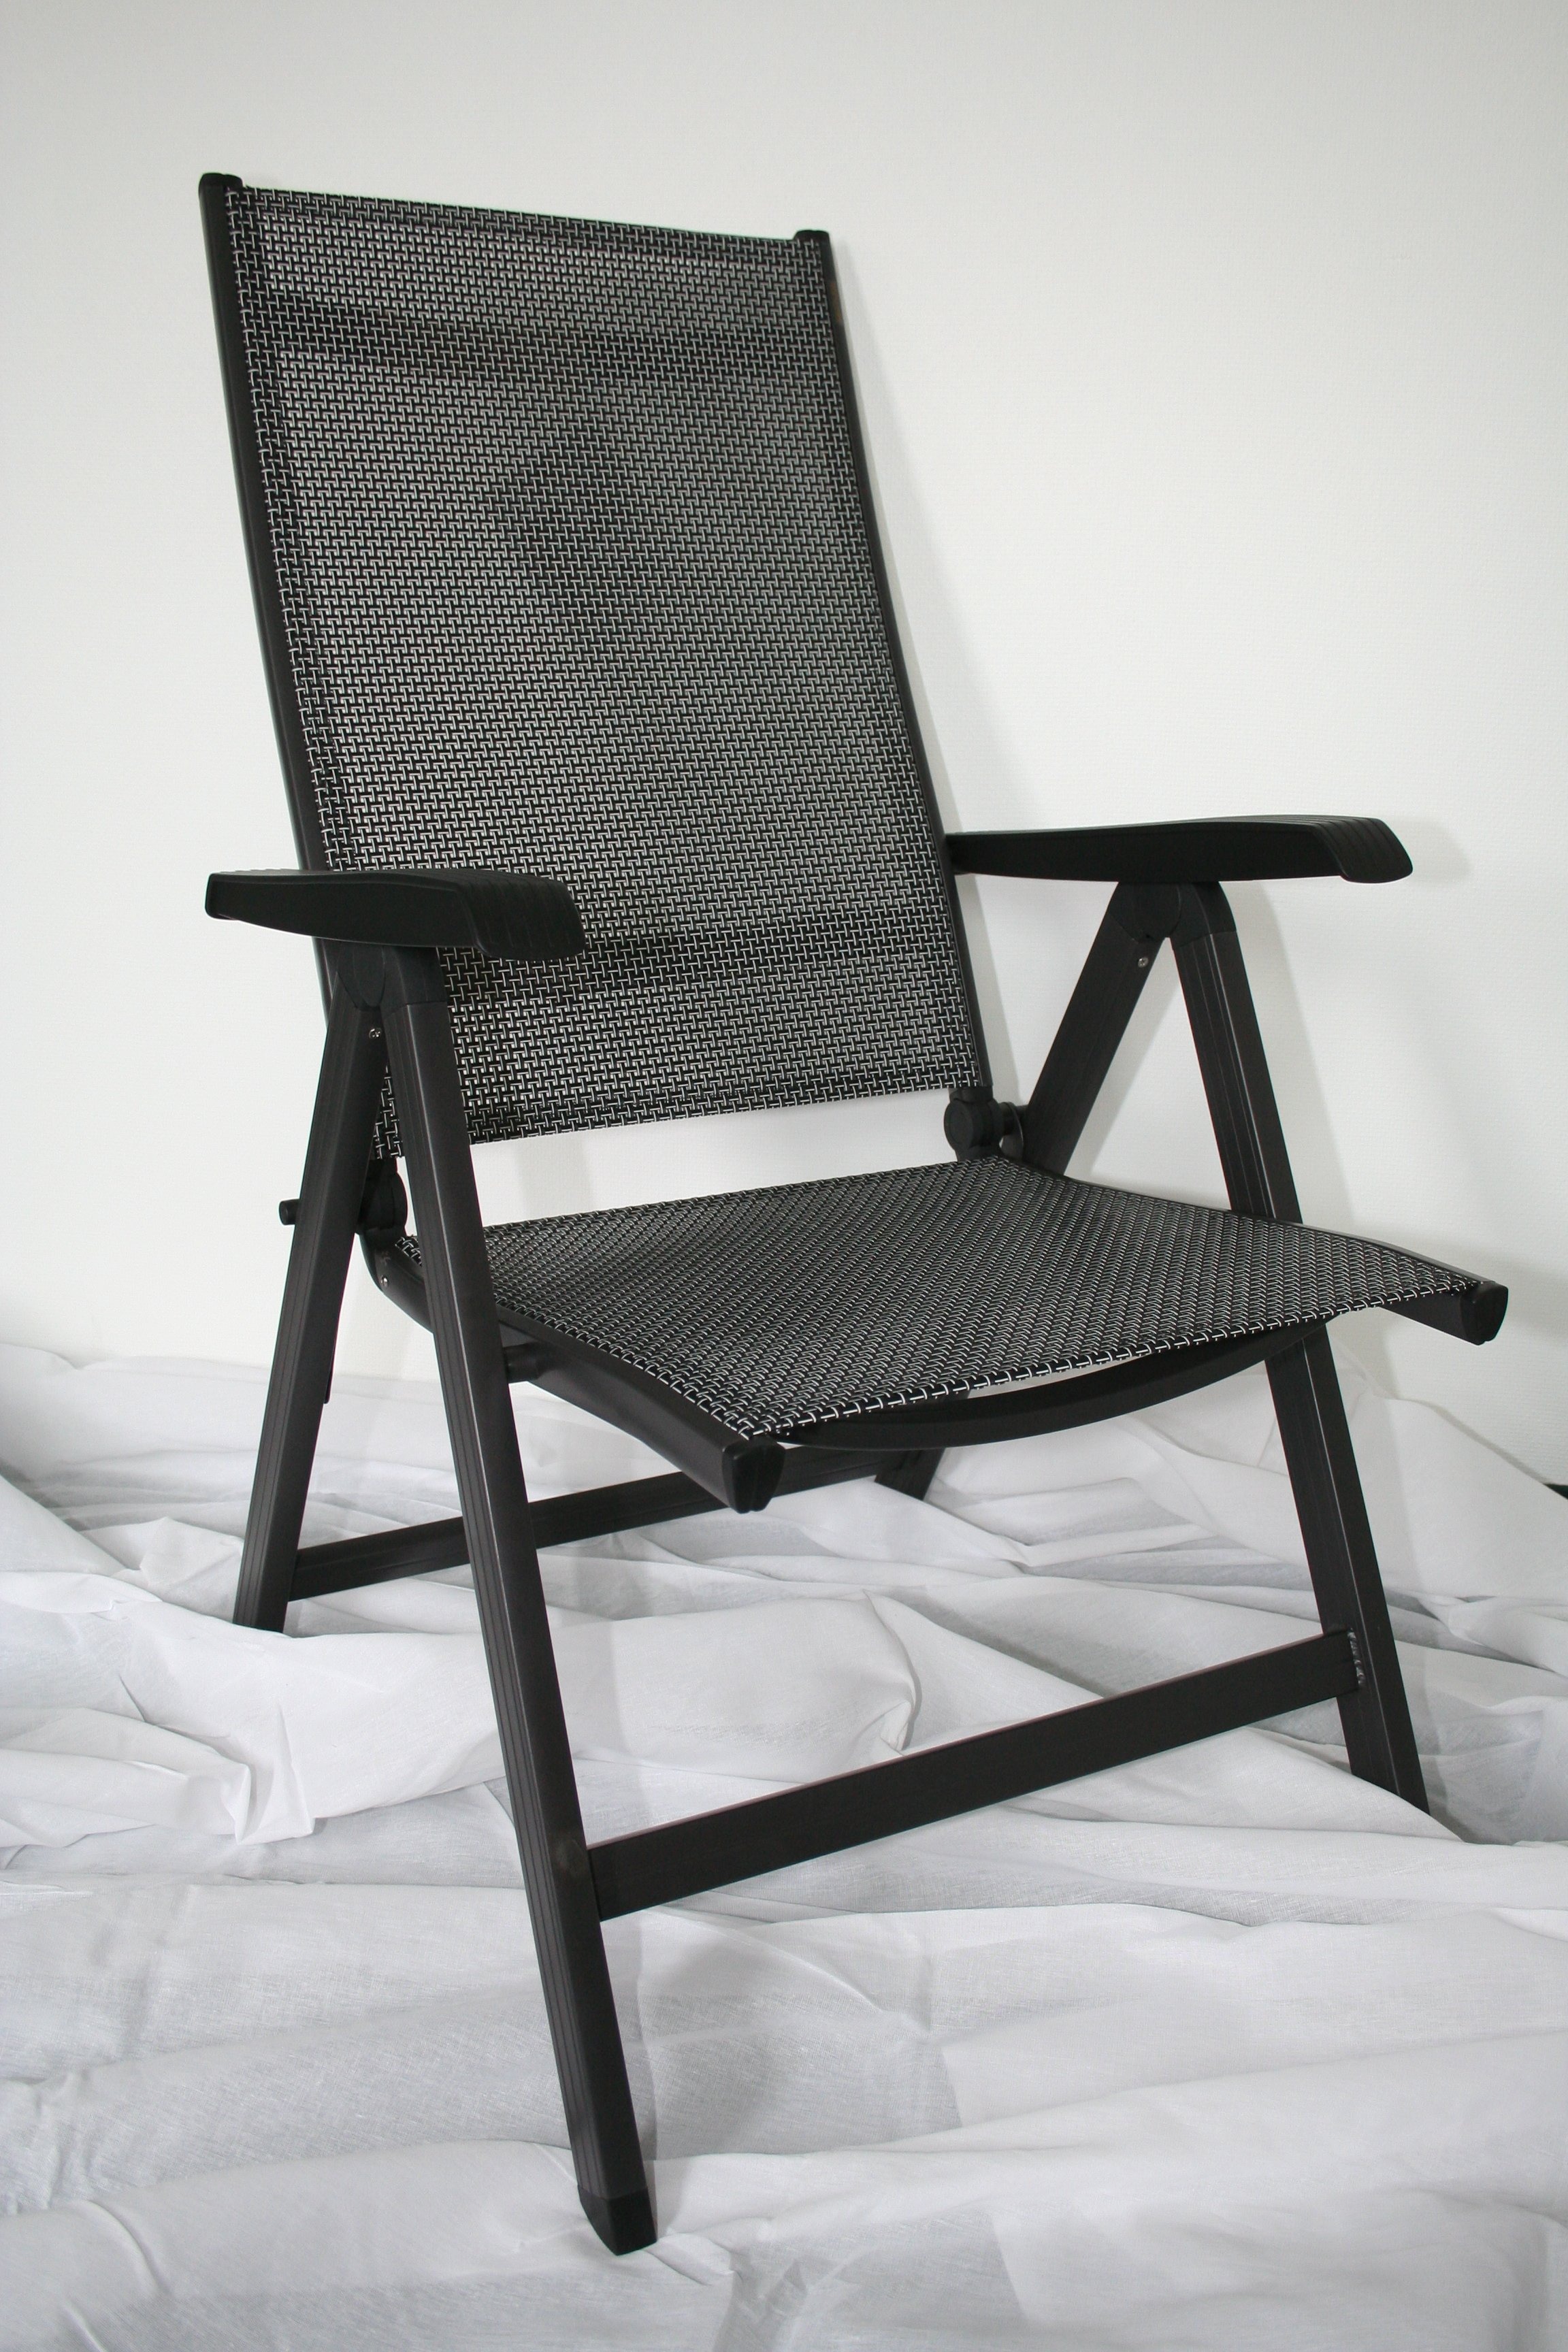
black and white, white, chair, seat, sitting, empty, furniture, armrest